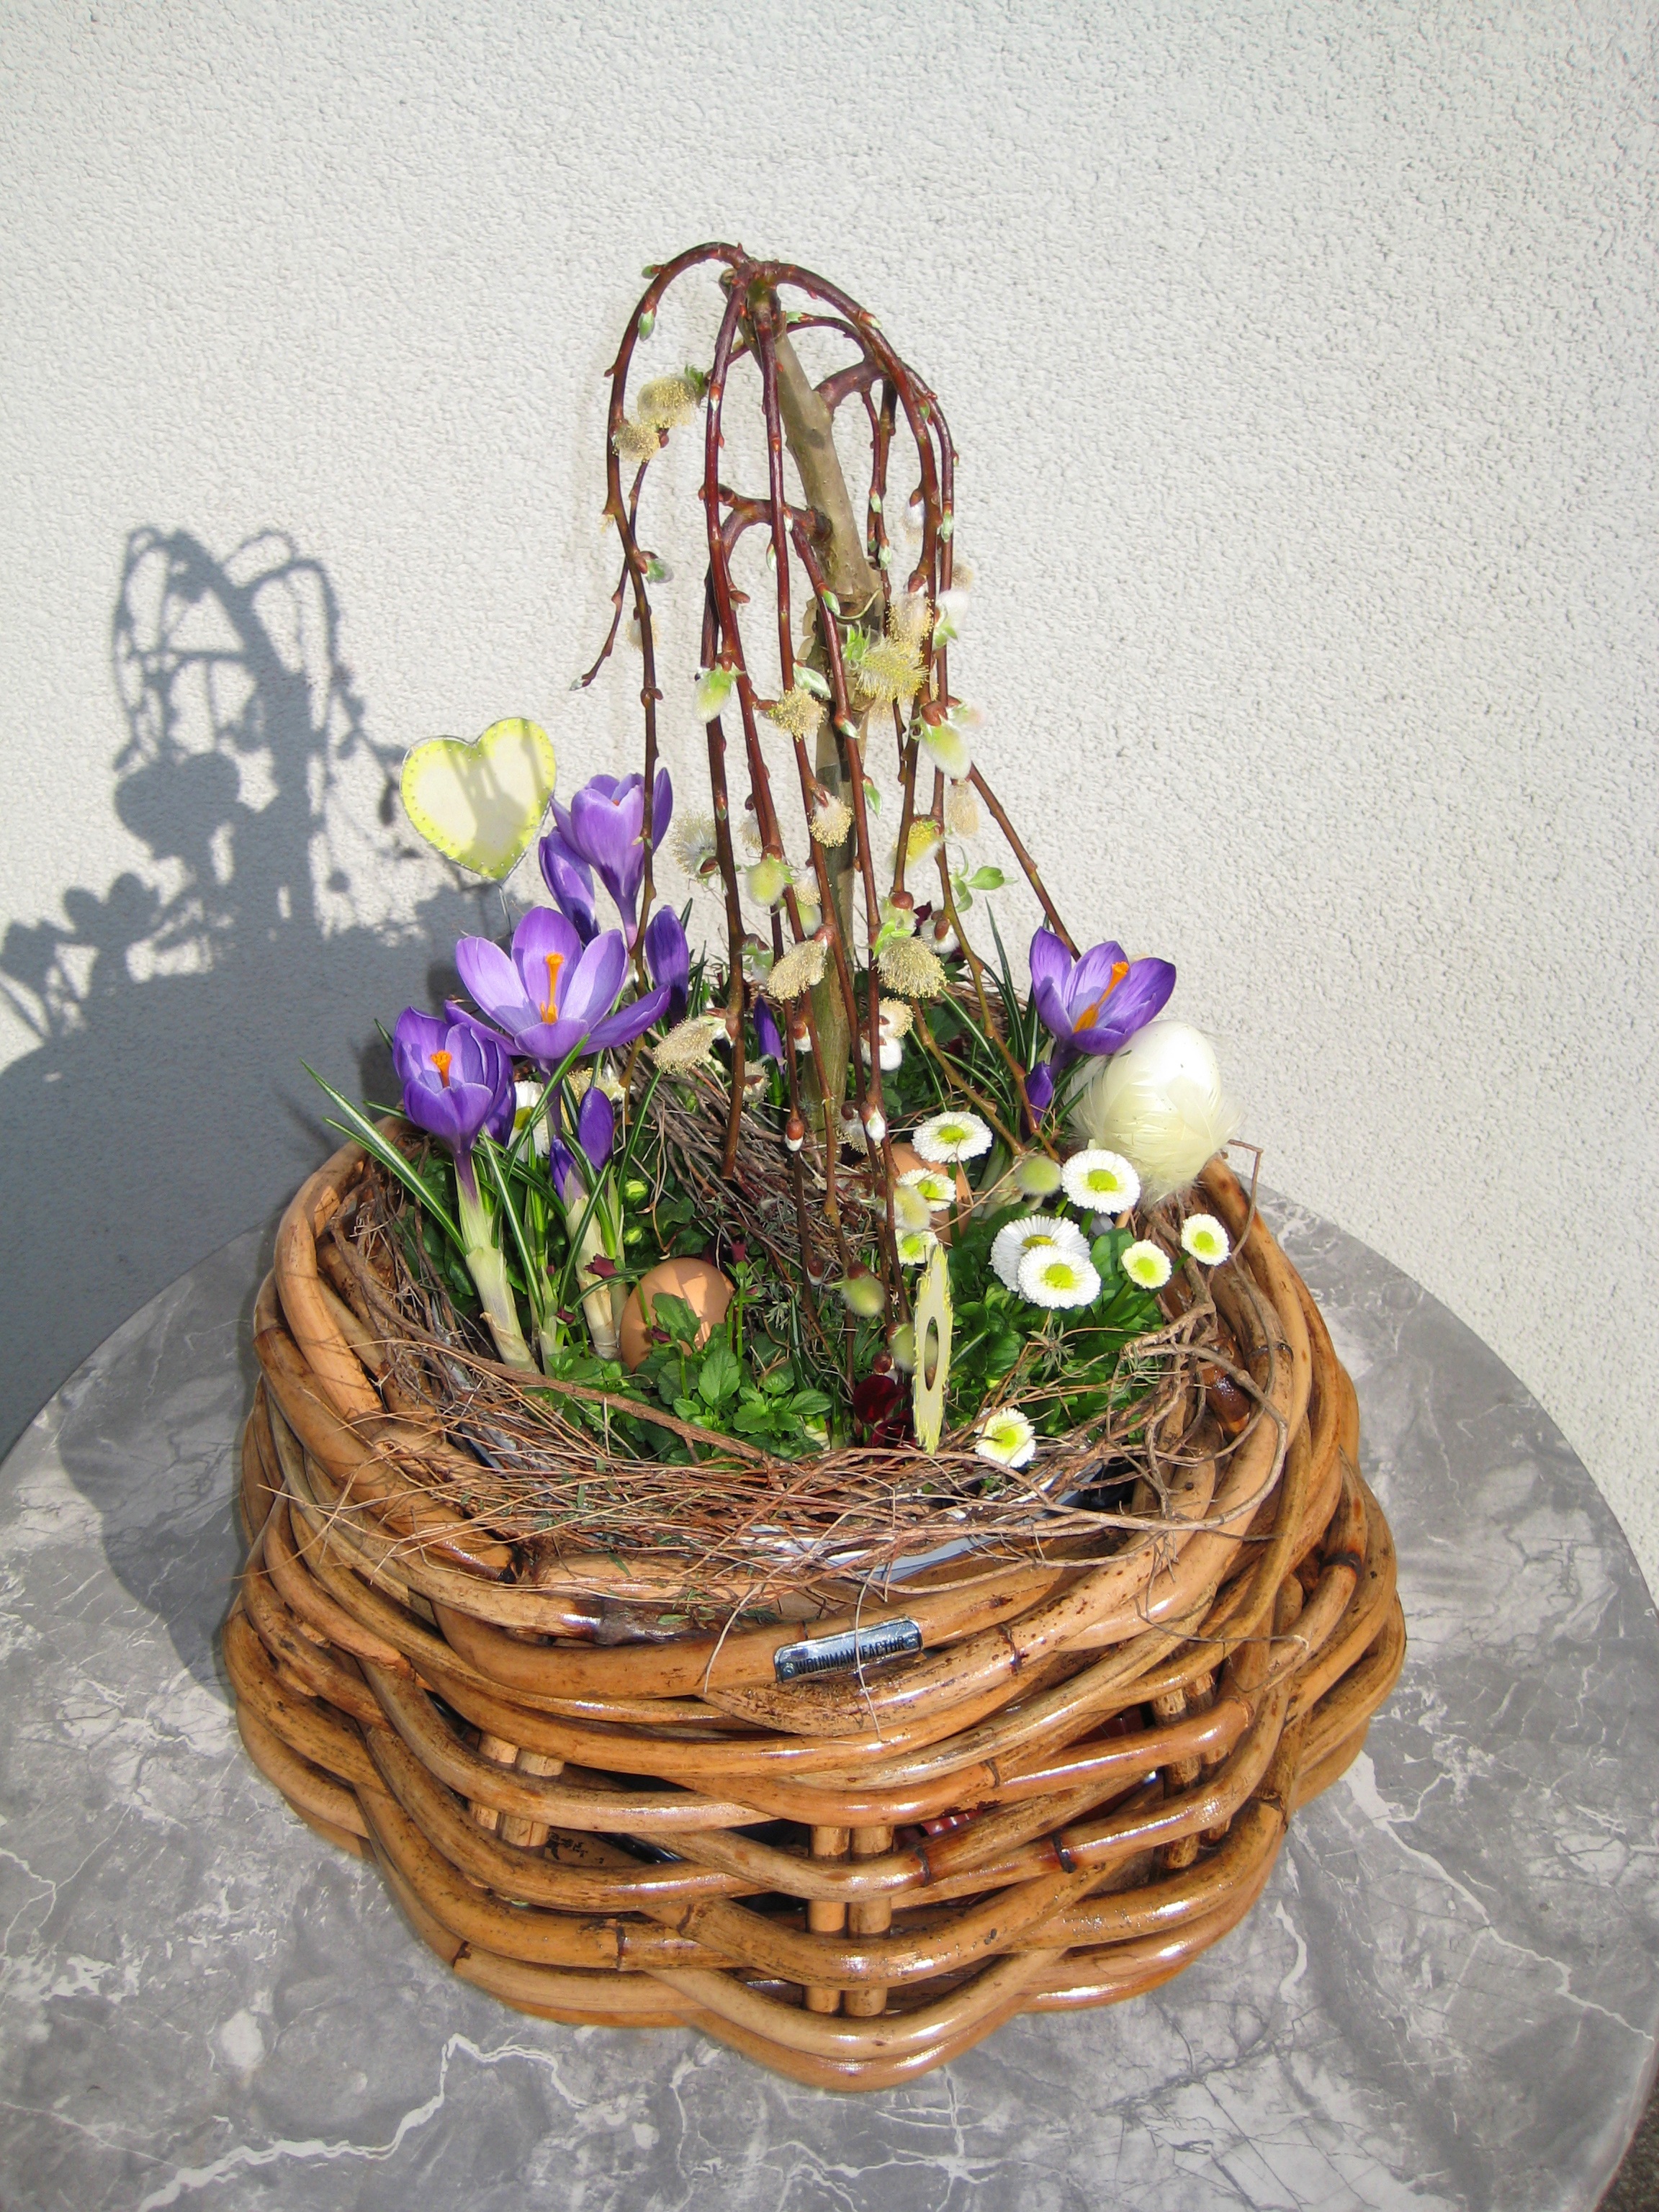
flower, decoration, food, spring, color, colorful, basket, flowers, arrangement, christmas decoration, easter, floristry, floral design, easter greeting, flower arranging